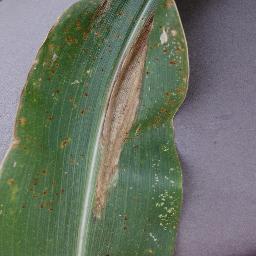
Label: Corn_(Maize)___Northern_Leaf_Blight